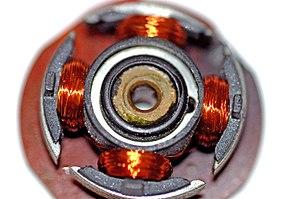
Le stator est la partie fixe d'une machine rotative. La partie rotative d'une machine, dite rotor, tourne normalement dans le stator. Des exemples de telles machines sont les pompes et les moteurs.